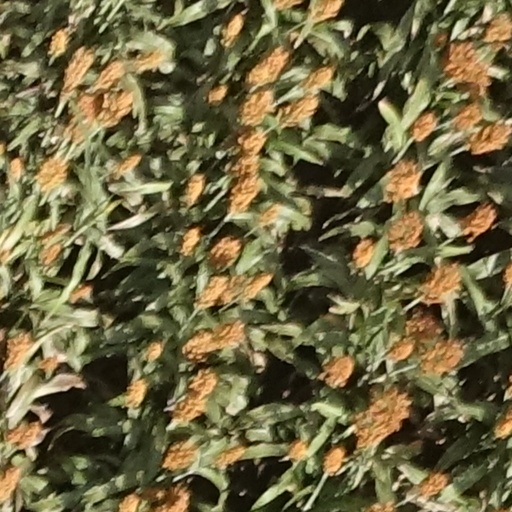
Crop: sorghum